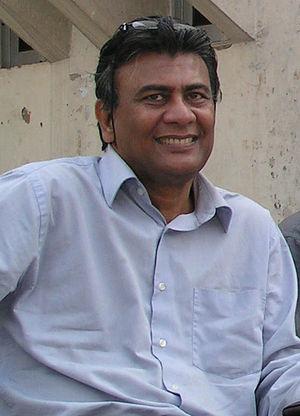
Tareque Masud, né le 6 décembre 1957 et mort accidentellement le 13 août 2011, est un réalisateur bangladais.